Laira Traction and Rolling Stock Maintenance Depot

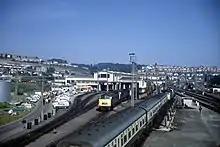
A view from the south in 1972. The carriages are standing where fuel oil was piped from wagons into the storage tanks. A 'Westerns' stand outside the long servicing shed. The main maintenance shed is the taller building behind.

Warship Class diesel-hydraulic locomotives started to appear in 1958 and were at first accommodated in the Long Shed alongside steam locomotives until the diesel maintenance depot had been finished. The Laira marshalling yard alongside Embankment Road was closed in 1958 to make room for carriage sidings and a new diesel shed, which was fully opened on 13 March 1962, although parts had been in use since 1960.